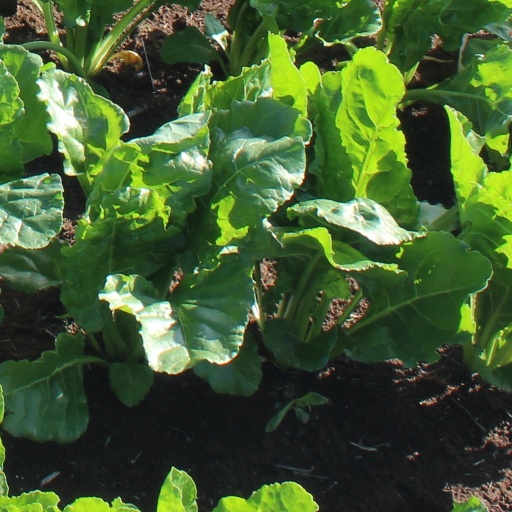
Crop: sugar beet